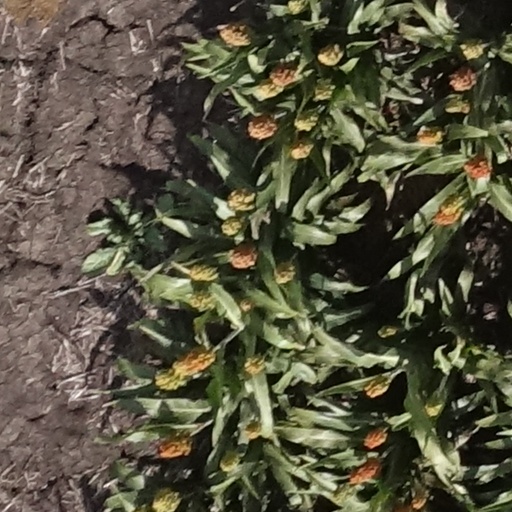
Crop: sorghum